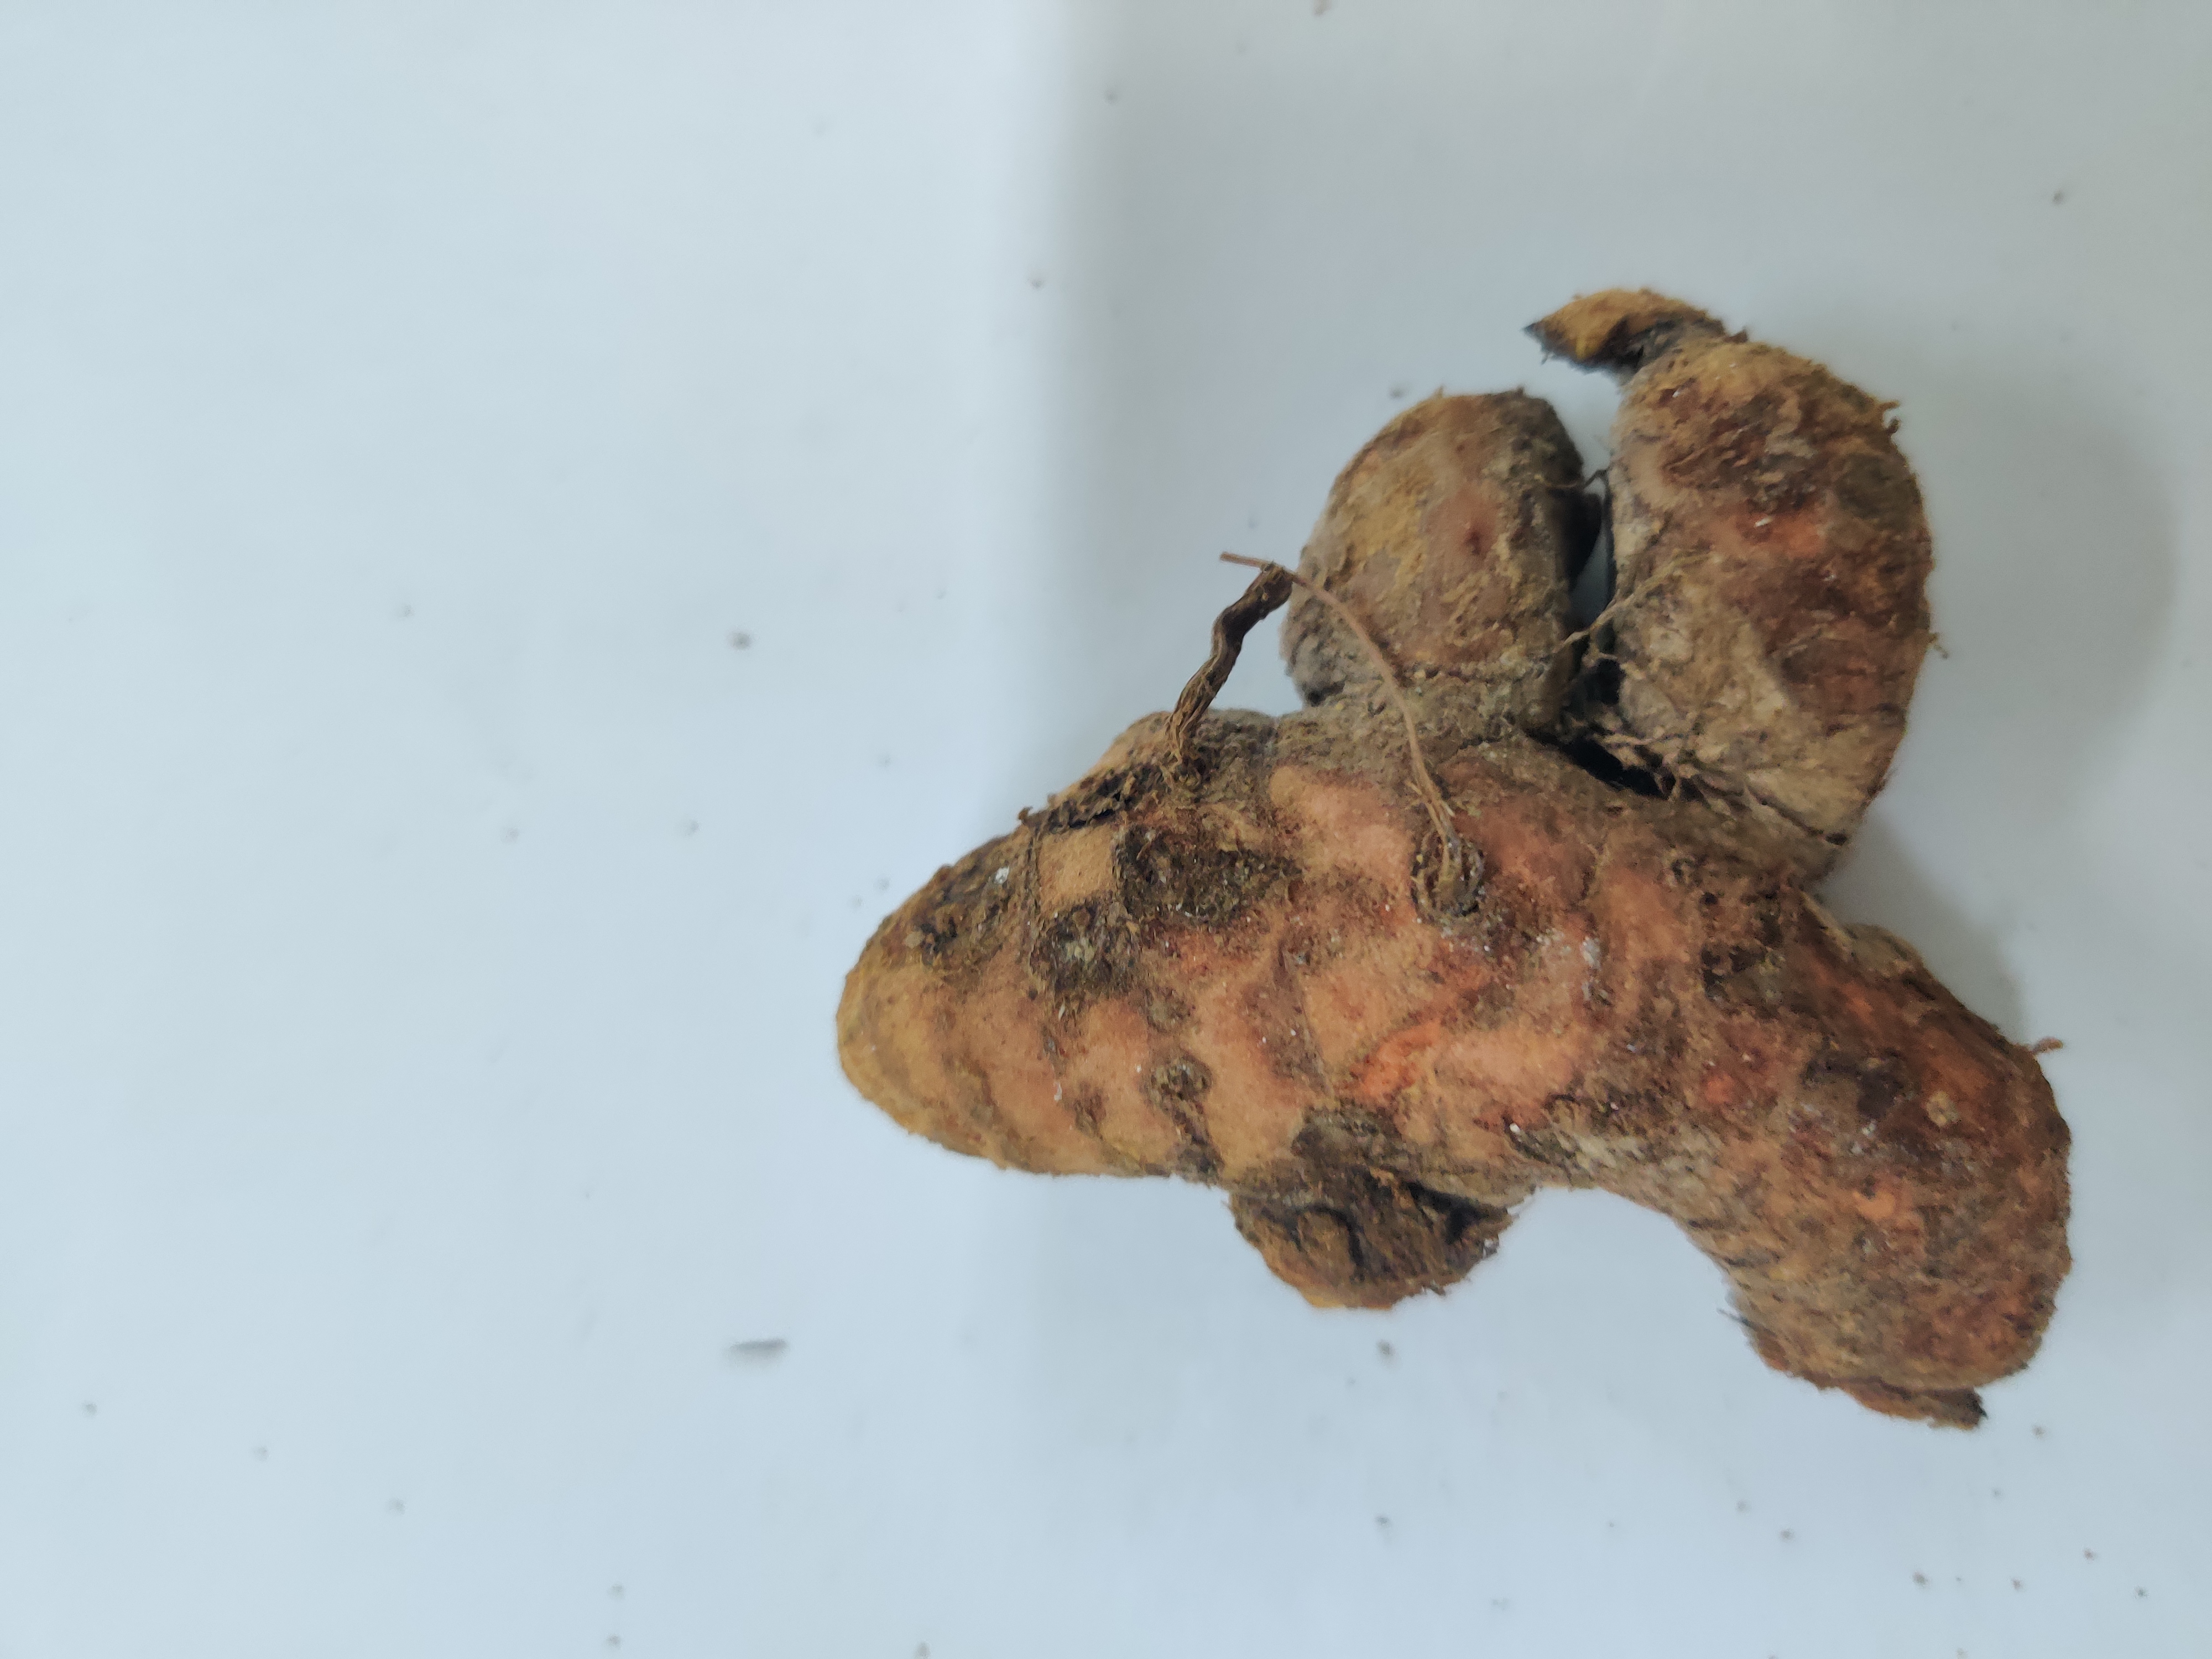
Crop: Turmeric
Condition: Severely Damaged